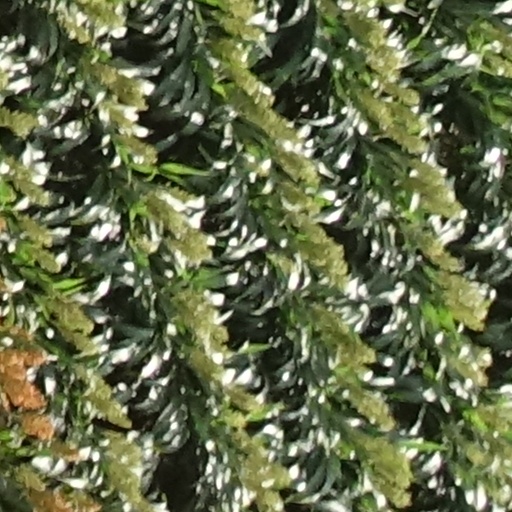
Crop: sorghum